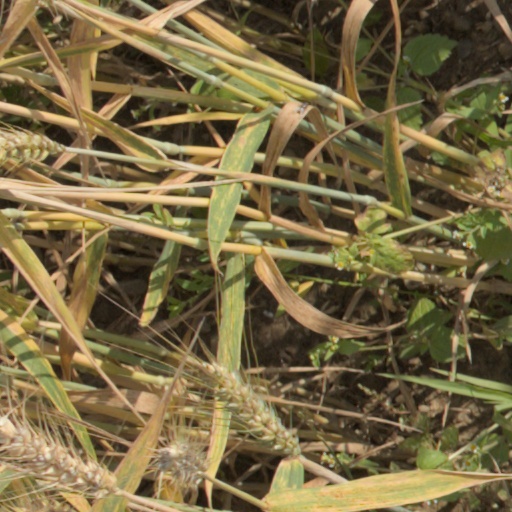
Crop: wheat